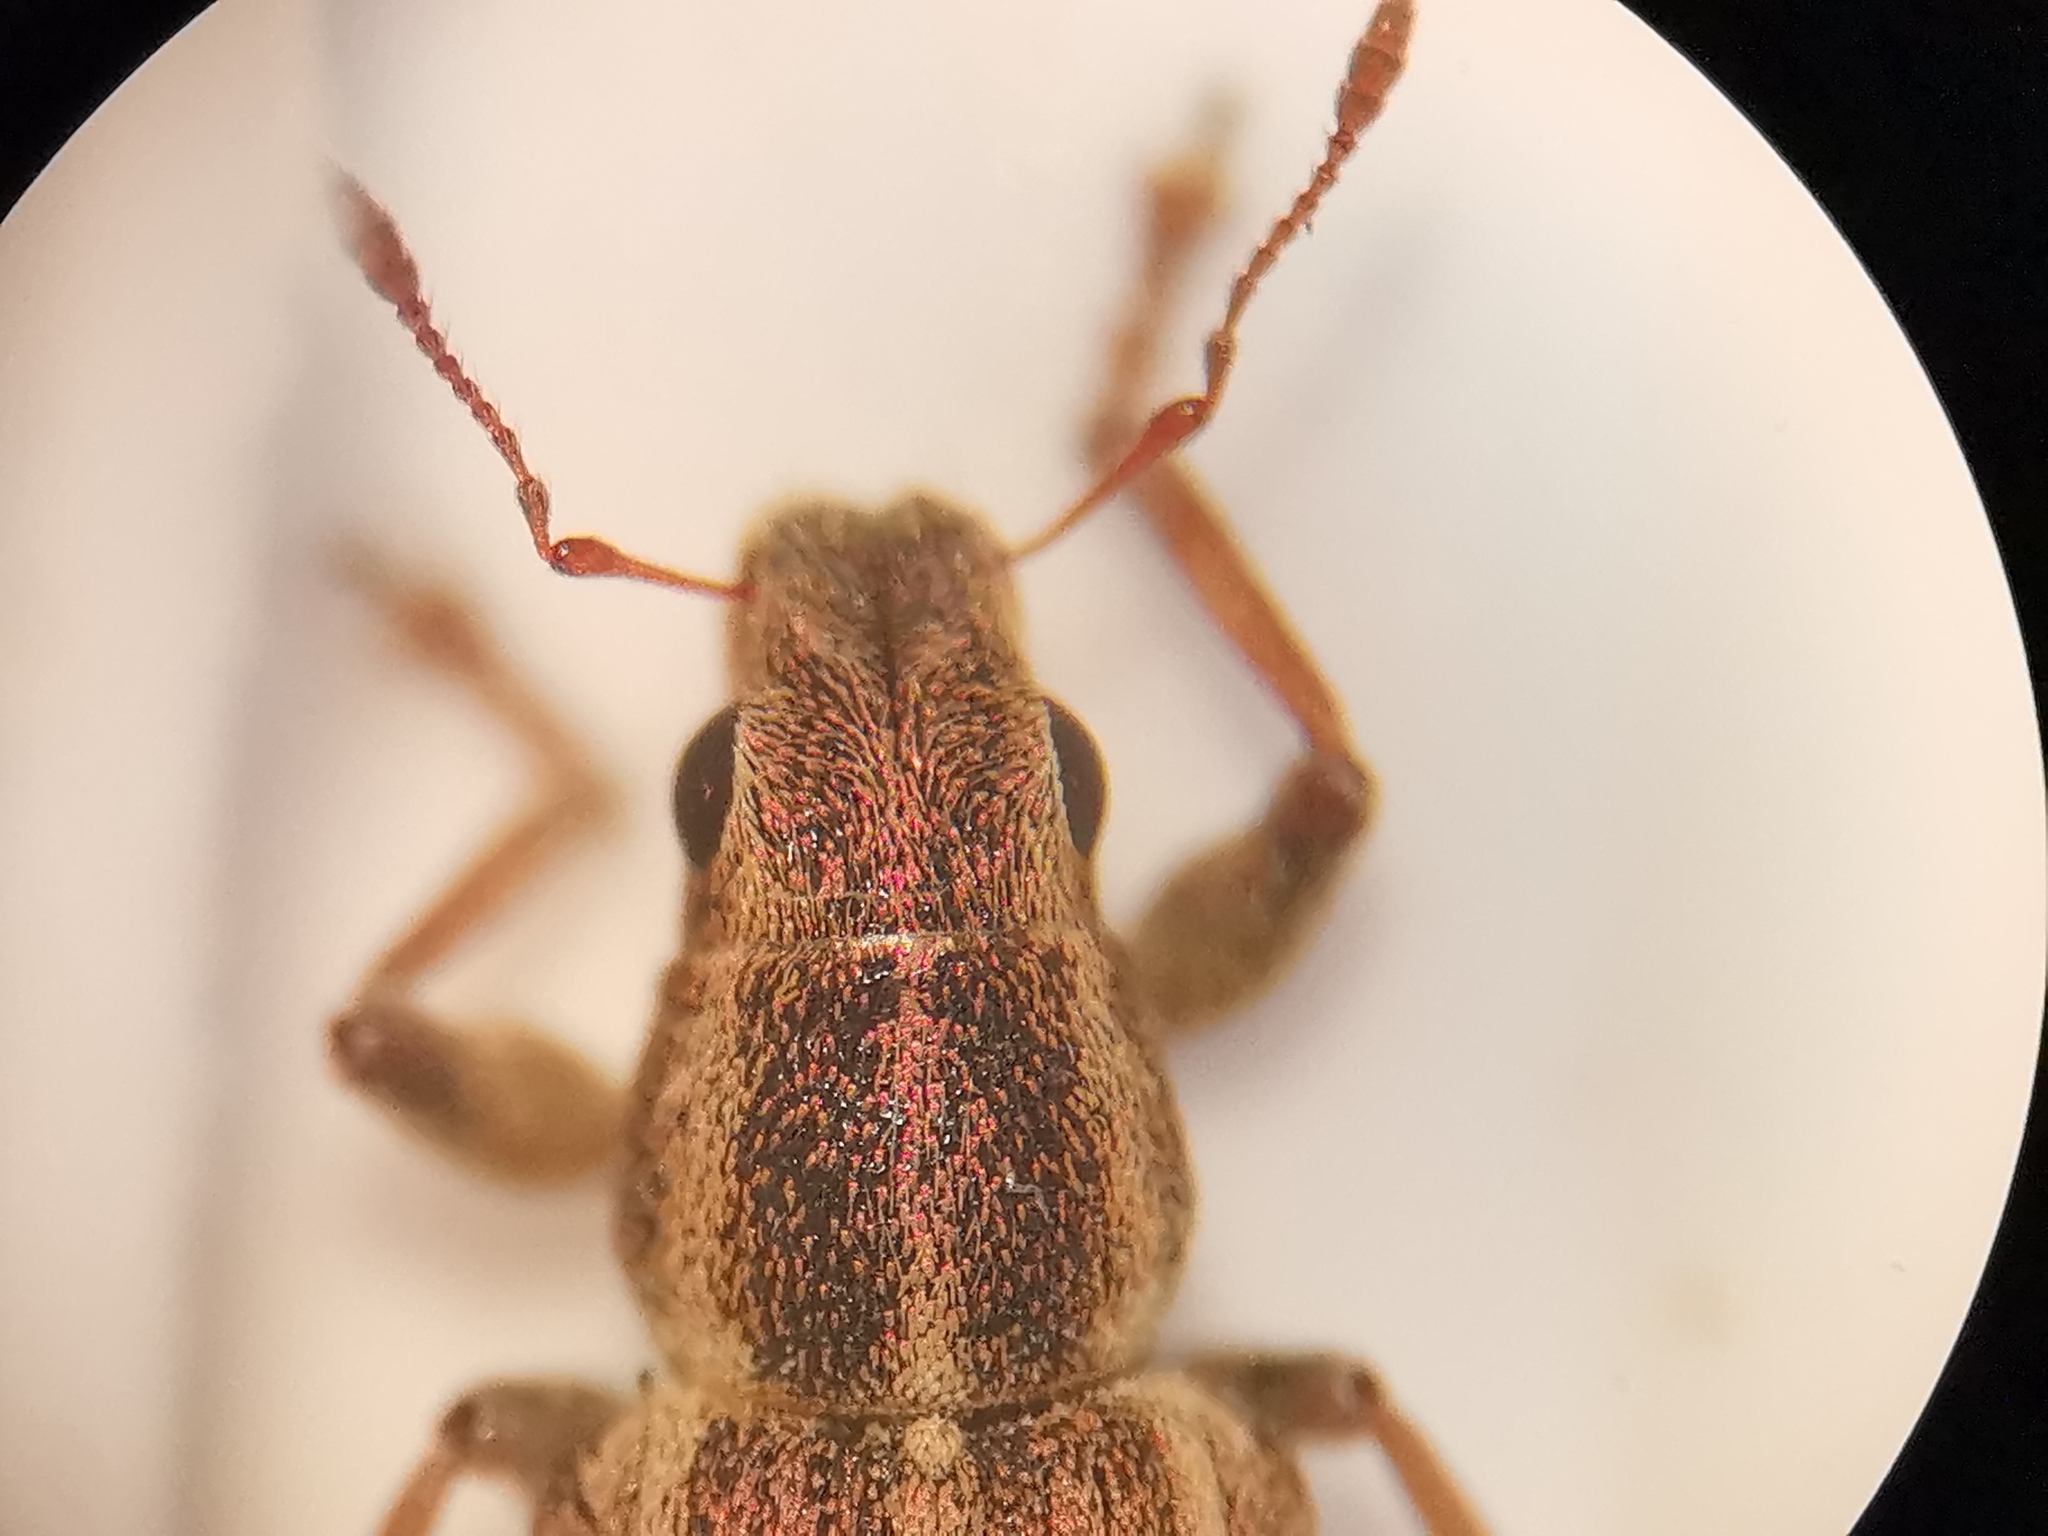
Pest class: pea_leaf_weevil